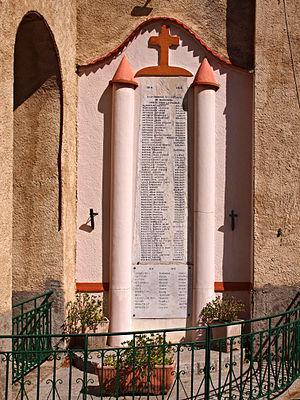
Marignana (Corse) - Monument aux morts
La Corse est une île située en mer Méditerranée et une collectivité territoriale unique française.
Marignana est une commune française située dans la circonscription départementale de la Corse-du-Sud et le territoire de la collectivité de Corse. Elle appartient à l'ancienne piève de Sevidentro, dans les Deux-Sevi.